Evgenia Medvedeva

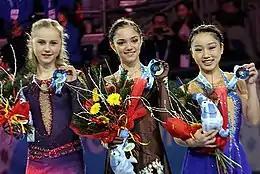
Medvedeva (center) with Serafima Sakhanovich (left) and Wakaba Higuchi (right) at the 2014–15 JGP Final podium

Medvedeva's first assignment of the 2014 JGP season was in Courchevel, France, where she won the gold medal by a margin of 21 points over silver medalist Rin Nitaya of Japan. At her second event, in Ostrava, Czech Republic, she placed second in both segments and edged Japan's Wakaba Higuchi for the gold by 1.44 points. She qualified for the Junior Grand Prix Final in Barcelona, Spain, where she won gold, placing first in both the short program and free skate.